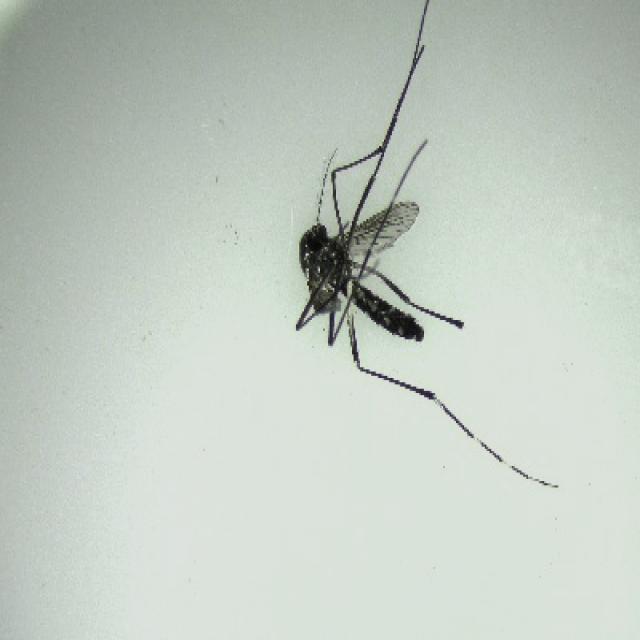
Species: aedes_albopictus